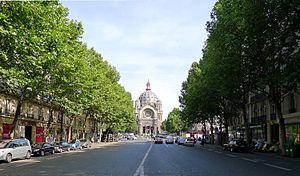
Boulevard Malesherbes et église Saint-Augustin - Paris VIII
Le boulevard Malesherbes est une voie des 8ᵉ et 17ᵉ arrondissements de Paris.